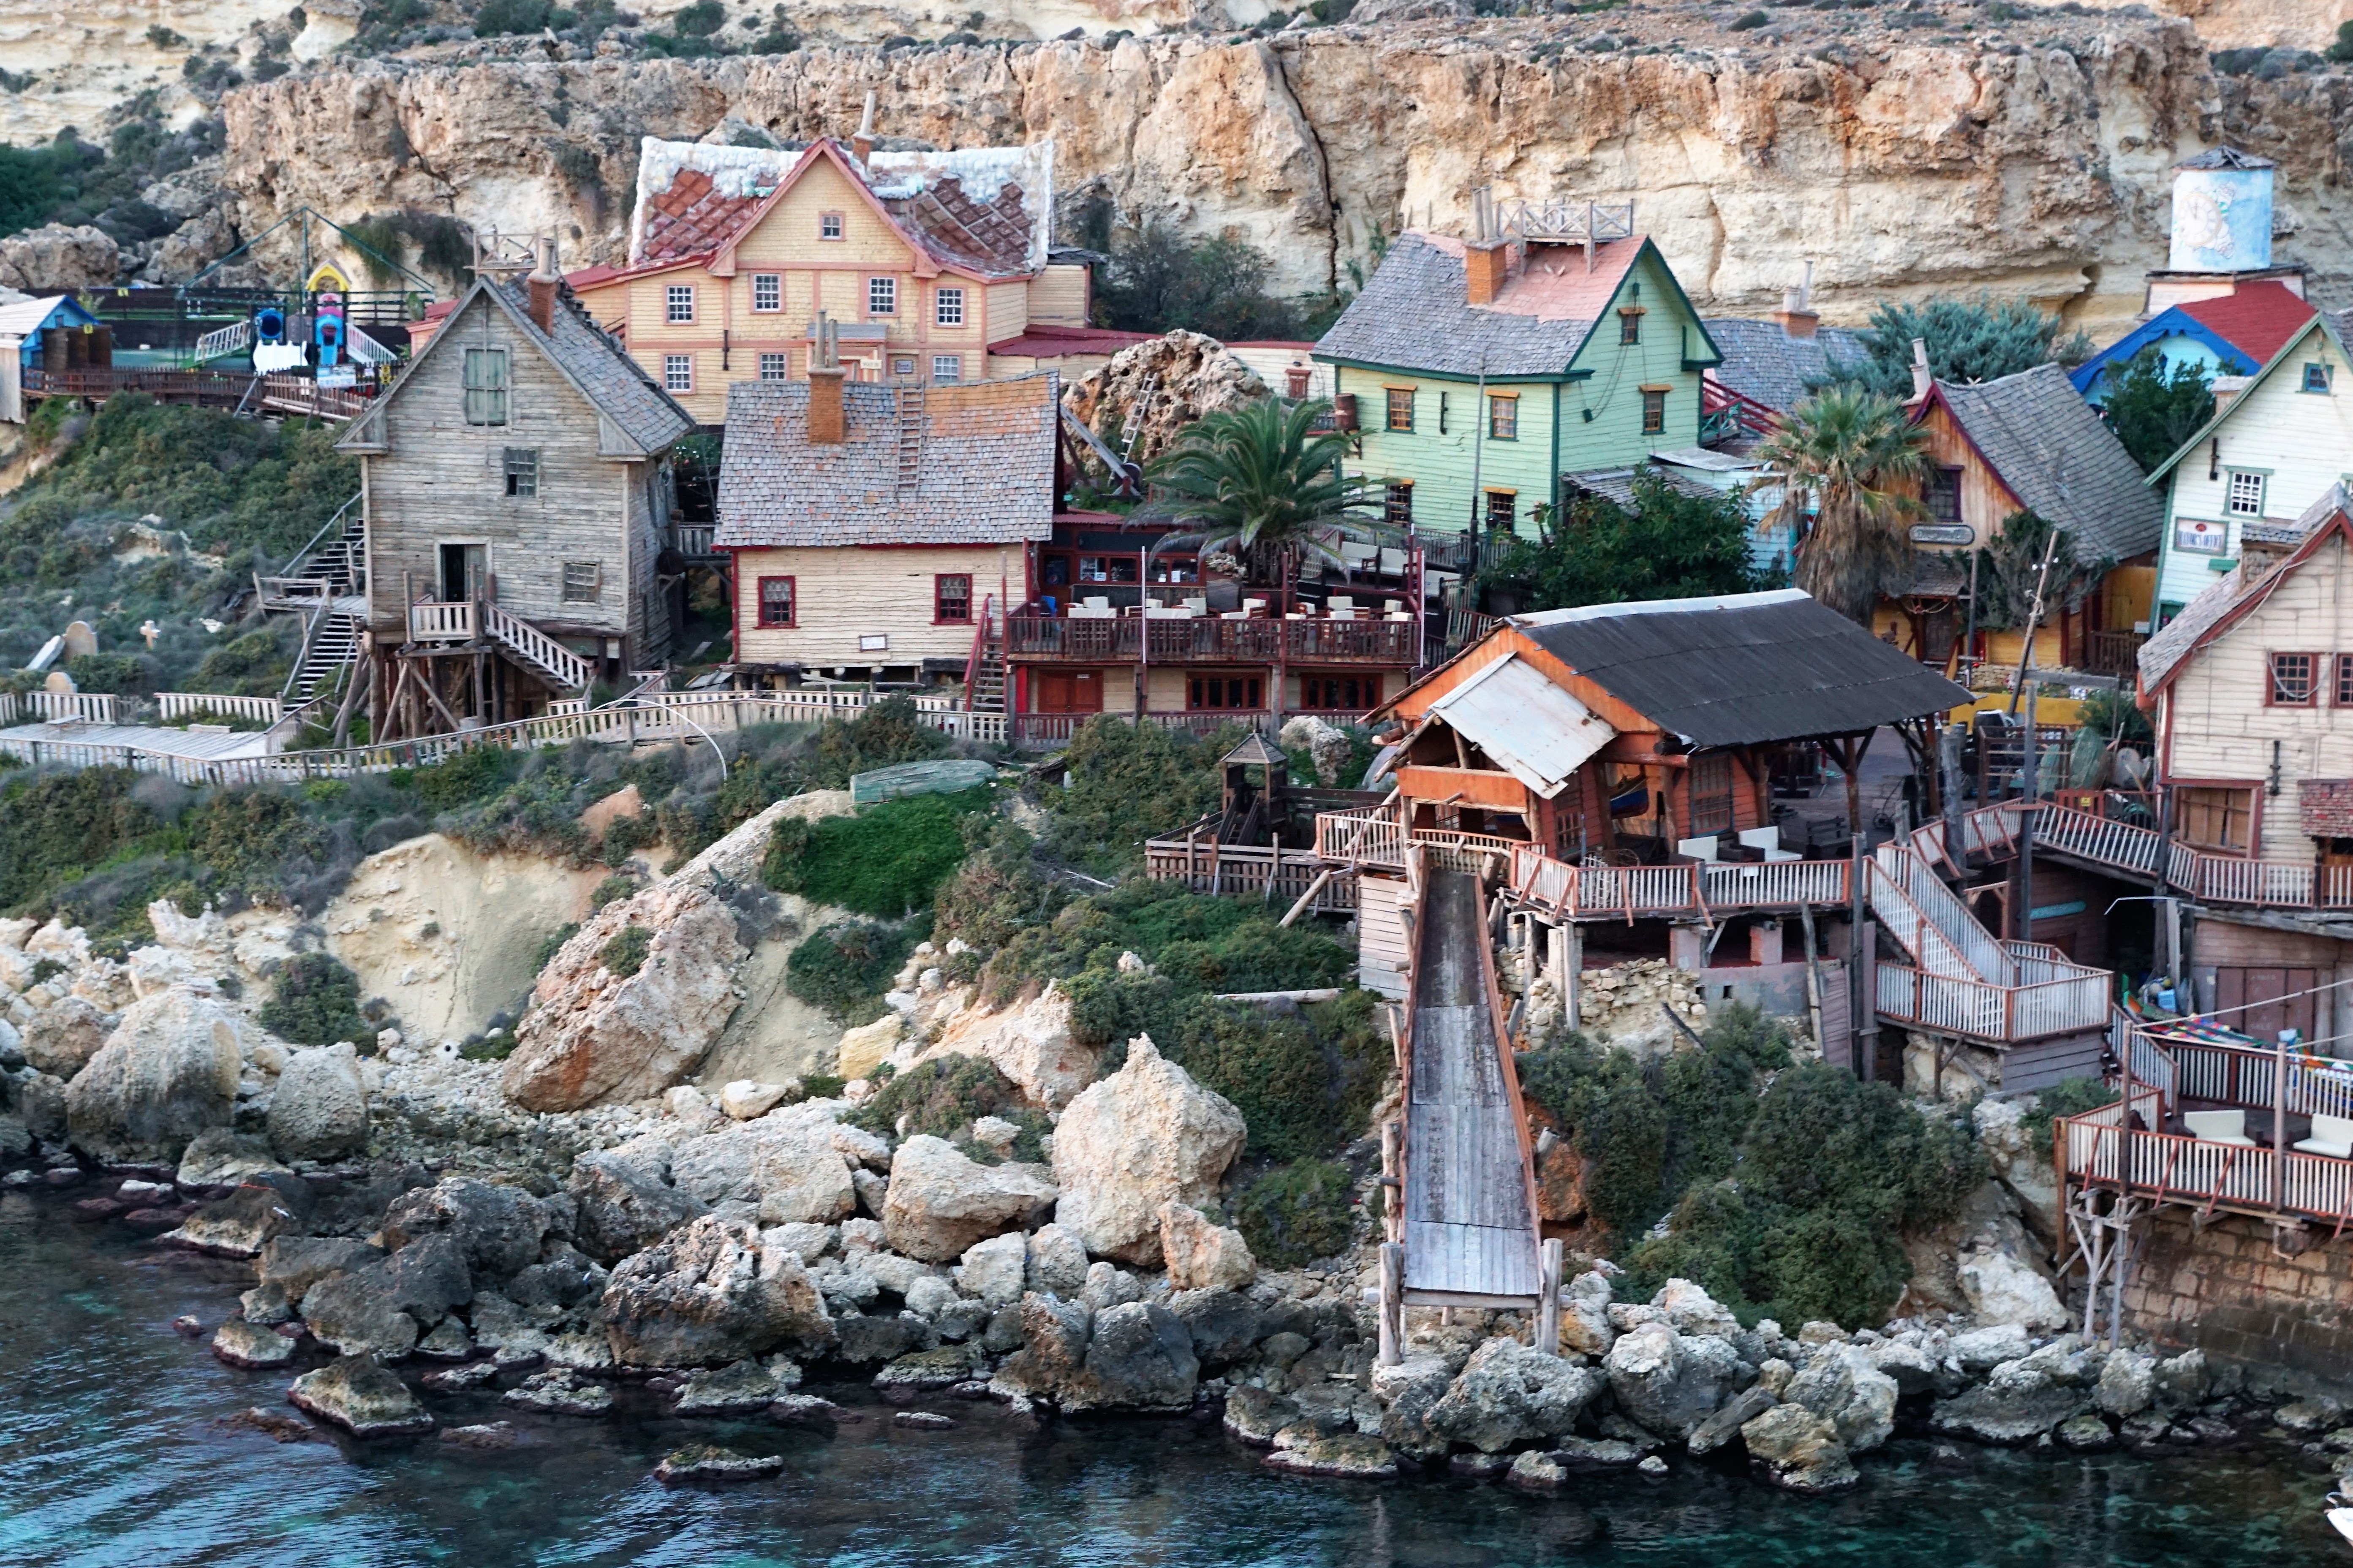
sea, coast, tree, water, nature, rock, mountain, sky, house, town, building, city, home, film, rustic, village, holiday, tourism, location, buildings, ramshackle, wooden, theater, malta, booked, mountain village, popeye village, sweethaven village, anchor bay